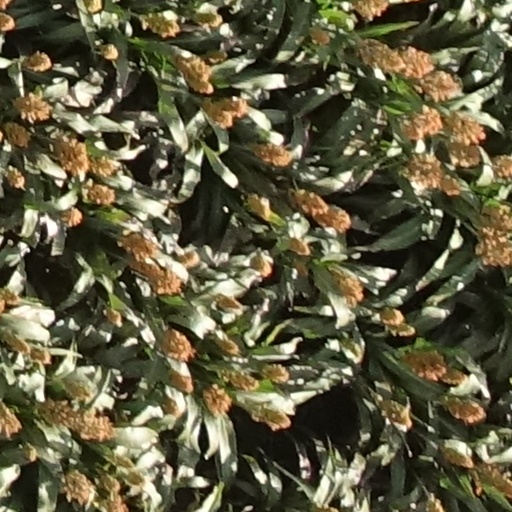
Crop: sorghum